Riot Ten

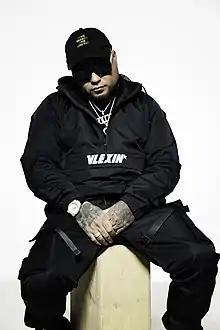

Christopher Wilson (born October 27, 1992), better known by his stage name Riot Ten, is an American DJ and record producer based in El Paso, Texas. He is best known for his dubstep and hardtrap production and is currently signed to Steve Aoki's Dim Mak, with additional music out on Excision's Rotten Recordings, Never Say Die Records, Disciple Records, and Firepower, as well as remixes on Atlantic Records, Interscope Records, and RCA Records. Since 2016, Wilson has toured alongside Yellow Claw, Adventure Club, Steve Aoki, Kayzo, Pegboard Nerds, and Excision.